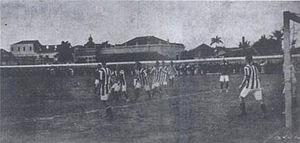
Le Botafogo de Futebol e Regatas est un club omnisports brésilien, basé à Rio de Janeiro, dans le quartier du même nom, Botafogo. Il est principalement reconnu pour sa section de football, mais comporte également des sections de football de plage, d'aviron, de volley-ball, de basket-ball, de natation et d'autres. Fondé en tant que club de football le 12 août 1904, sous le nom de Botafogo Football Club, il fusionne avec le Club de Regatas Botafogo, un autre club du même quartier, fondé lui le 1ᵉʳ juillet 1894, pour former le Botafogo de Futebol e Regatas le 8 décembre 1942, jour de la fête de la sainte patronne du club, Nossa Senhora da Conceição.